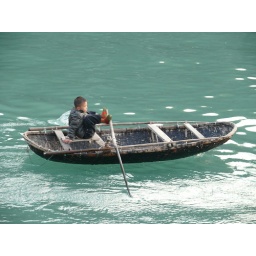
Young boy rows boat with his feet in floating village on Halong Bay